2021 British Grand Prix

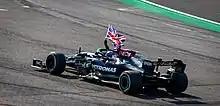
Lewis Hamilton waves the British flag after his victory

The 2021 British Grand Prix (officially known as the Formula 1 Pirelli British Grand Prix 2021 for sponsorship reasons) was a Formula One motor race held on 18 July 2021 at the Silverstone Circuit in Northamptonshire, England. It was the tenth round of the 2021 Formula One World Championship and also featured the first ever "sprint qualifying" event in F1 – a new format run on the Saturday of the race weekend over a distance of . Three points were awarded to the winner of the Sprint, two to second place and one to third place. The results of the sprint qualifying decided the grid for the race on Sunday.